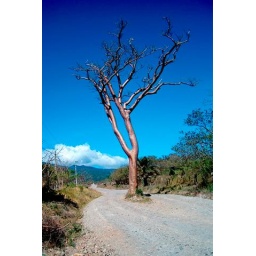
tree in the road (Small)